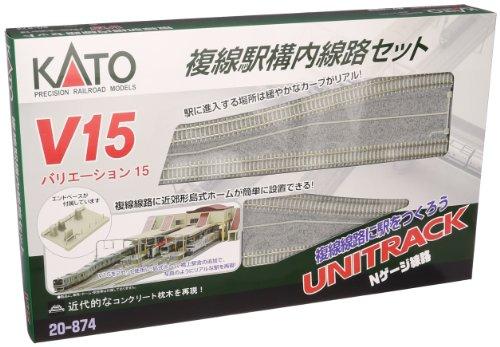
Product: Kato USA Model Train Products V15 UNITRACK Japanese Packaging Version Double Track Set for Station
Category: Toys & Games | Play Vehicles | Play Trains & Railway Sets | Accessories | Train Tracks
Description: Best to add the track space for a station to the V11 Set, V14 Set and V16 Set.
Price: $44.18